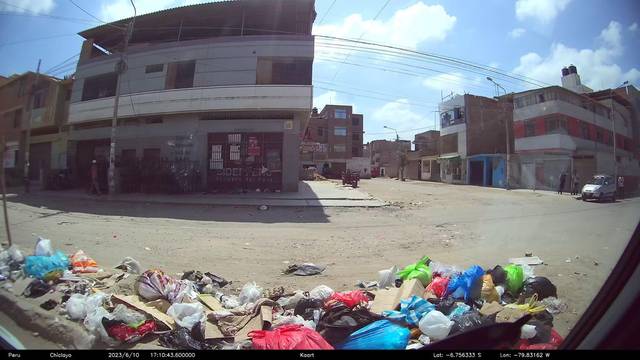
Region: Peru
Coordinates: -6.756, -79.832